Chilean literature

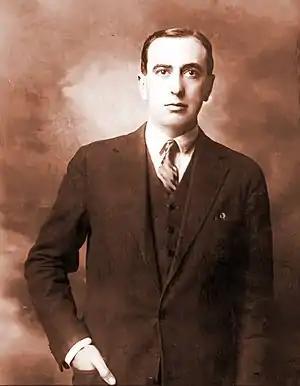
Vicente huidobro

Like most of Latin America during the 20 century, Chile's history was influenced through liberalism and nationalism, inspiring and pushing more writers to use post-colonial themes. Isabel Allende, a prominent magical realist author, known for her novel "The House of the Spirits" (1982) used Chile's post-colonial history as the backdrop for her novel, taking inspiration from her own Allende family, who were involved in Chile's social reform movements in the 1970s. Isabel Allende was closely related to Salvador Allende, former president of Chile in the 1970s. Salvador Allende’s policies were socialist in nature, hoping to steer Chile’s future towards a more socialist Chile. In 1973, Allende’s presidency ends with a coup, with Augusto Pinochet succeeding and becoming a dictator for the next couple decades, until 1990. Isabel Allende, being a part of this politically scrutinized family, is forced to leave Chile and take refuge in Venezuela. With her experience as a writer, Allende incorporated this tense period in Chilean history into her novel "The House of the Spirits."